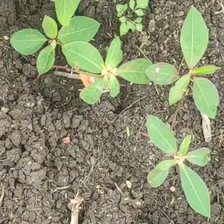
Weed species: Moti_dudhi(Euphorbia_geneculata_L)